Kallattam

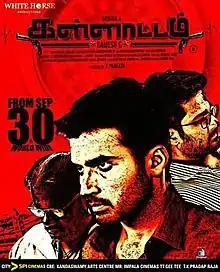
Poster

Kallattam is a 2016 Indian Tamil-language action thriller film written and directed by G. Ramesh. The film features Nandha, Richard Rishi, and Ilavarasu in the lead roles, while Sharika, Arthi, and Baby Rethva Isvar play pivotal supporting roles. Featuring music composed by Umar Ezhilan, production for the film began in mid-2016. The narrative revolves around a police officer who sets out to help an unemployed man whose money needed for his daughter's operation gets stolen.